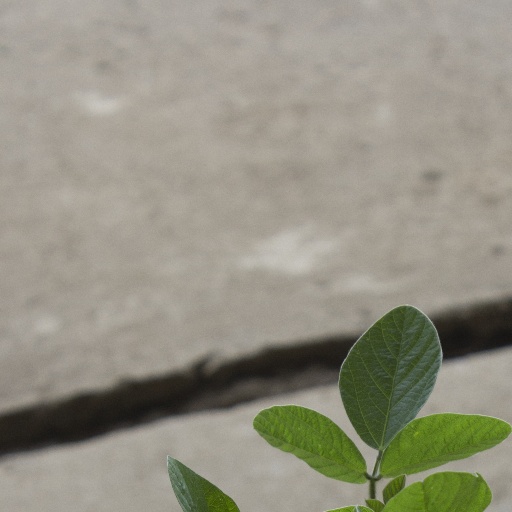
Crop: soybean